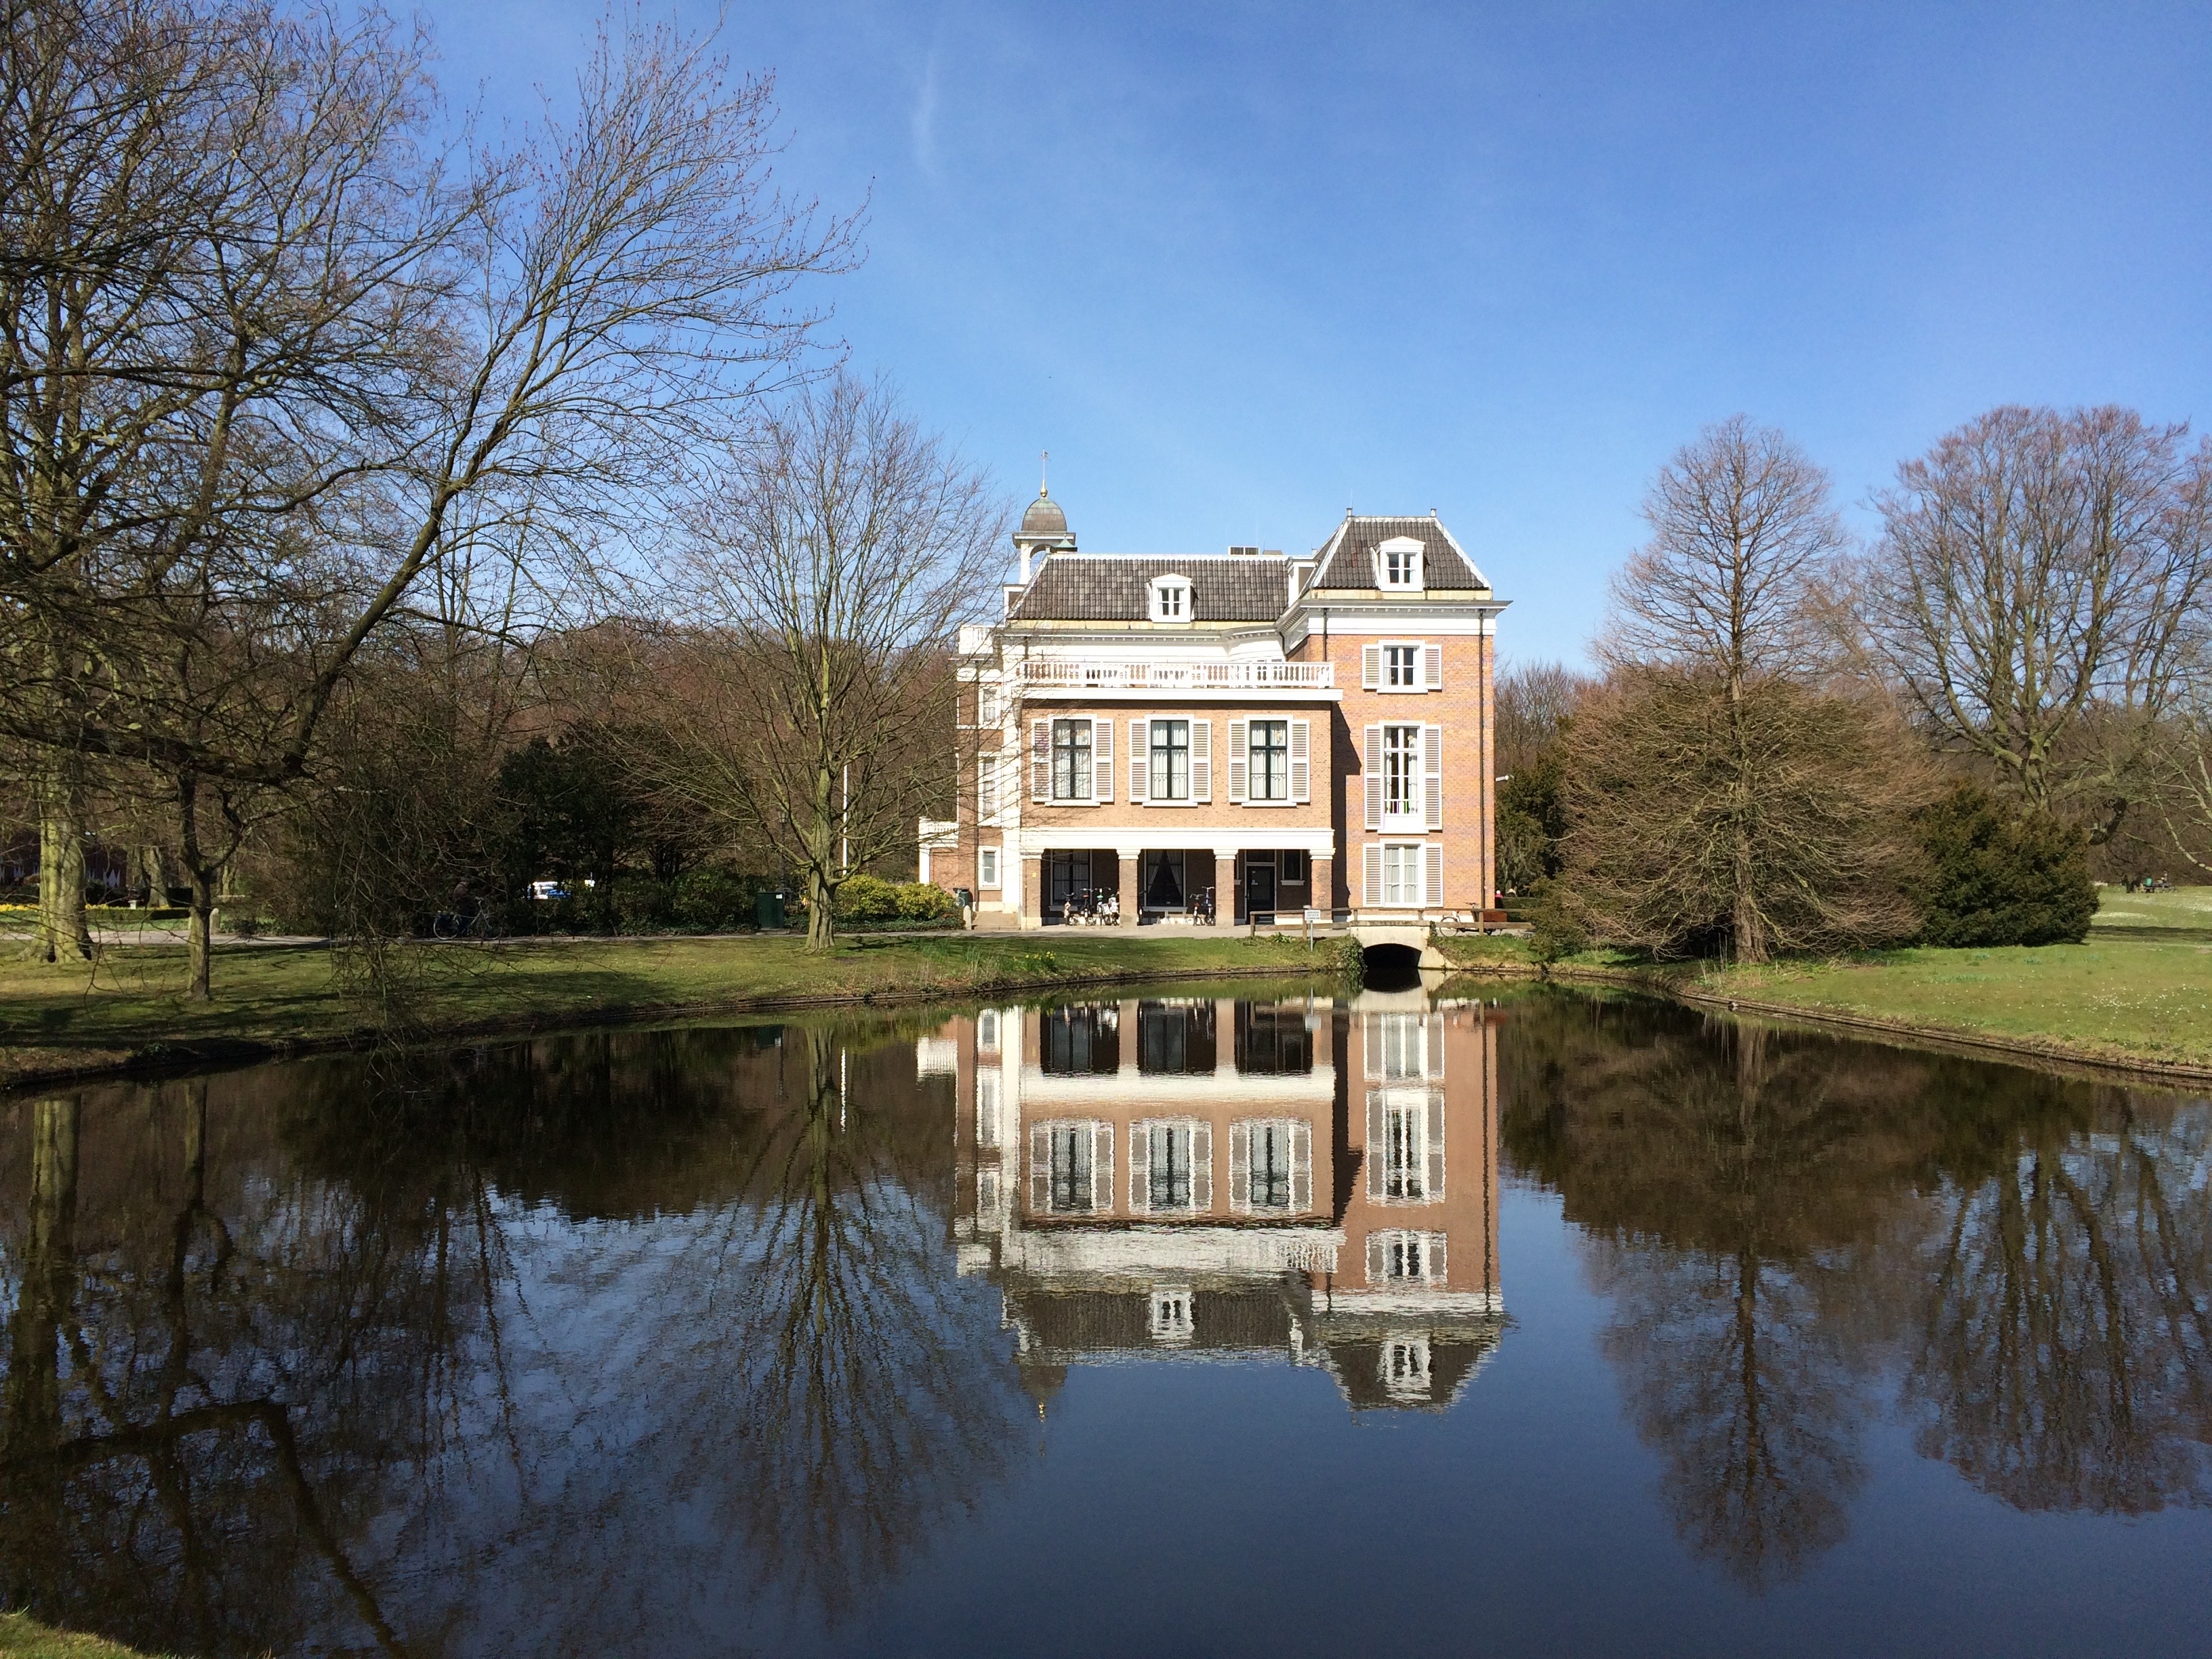
tree, farm, mansion, house, building, chateau, home, river, canal, pond, reflection, cottage, autumn, boathouse, waterway, netherlands, estate, moat, more, manor house, the hague, water castle, clingendael